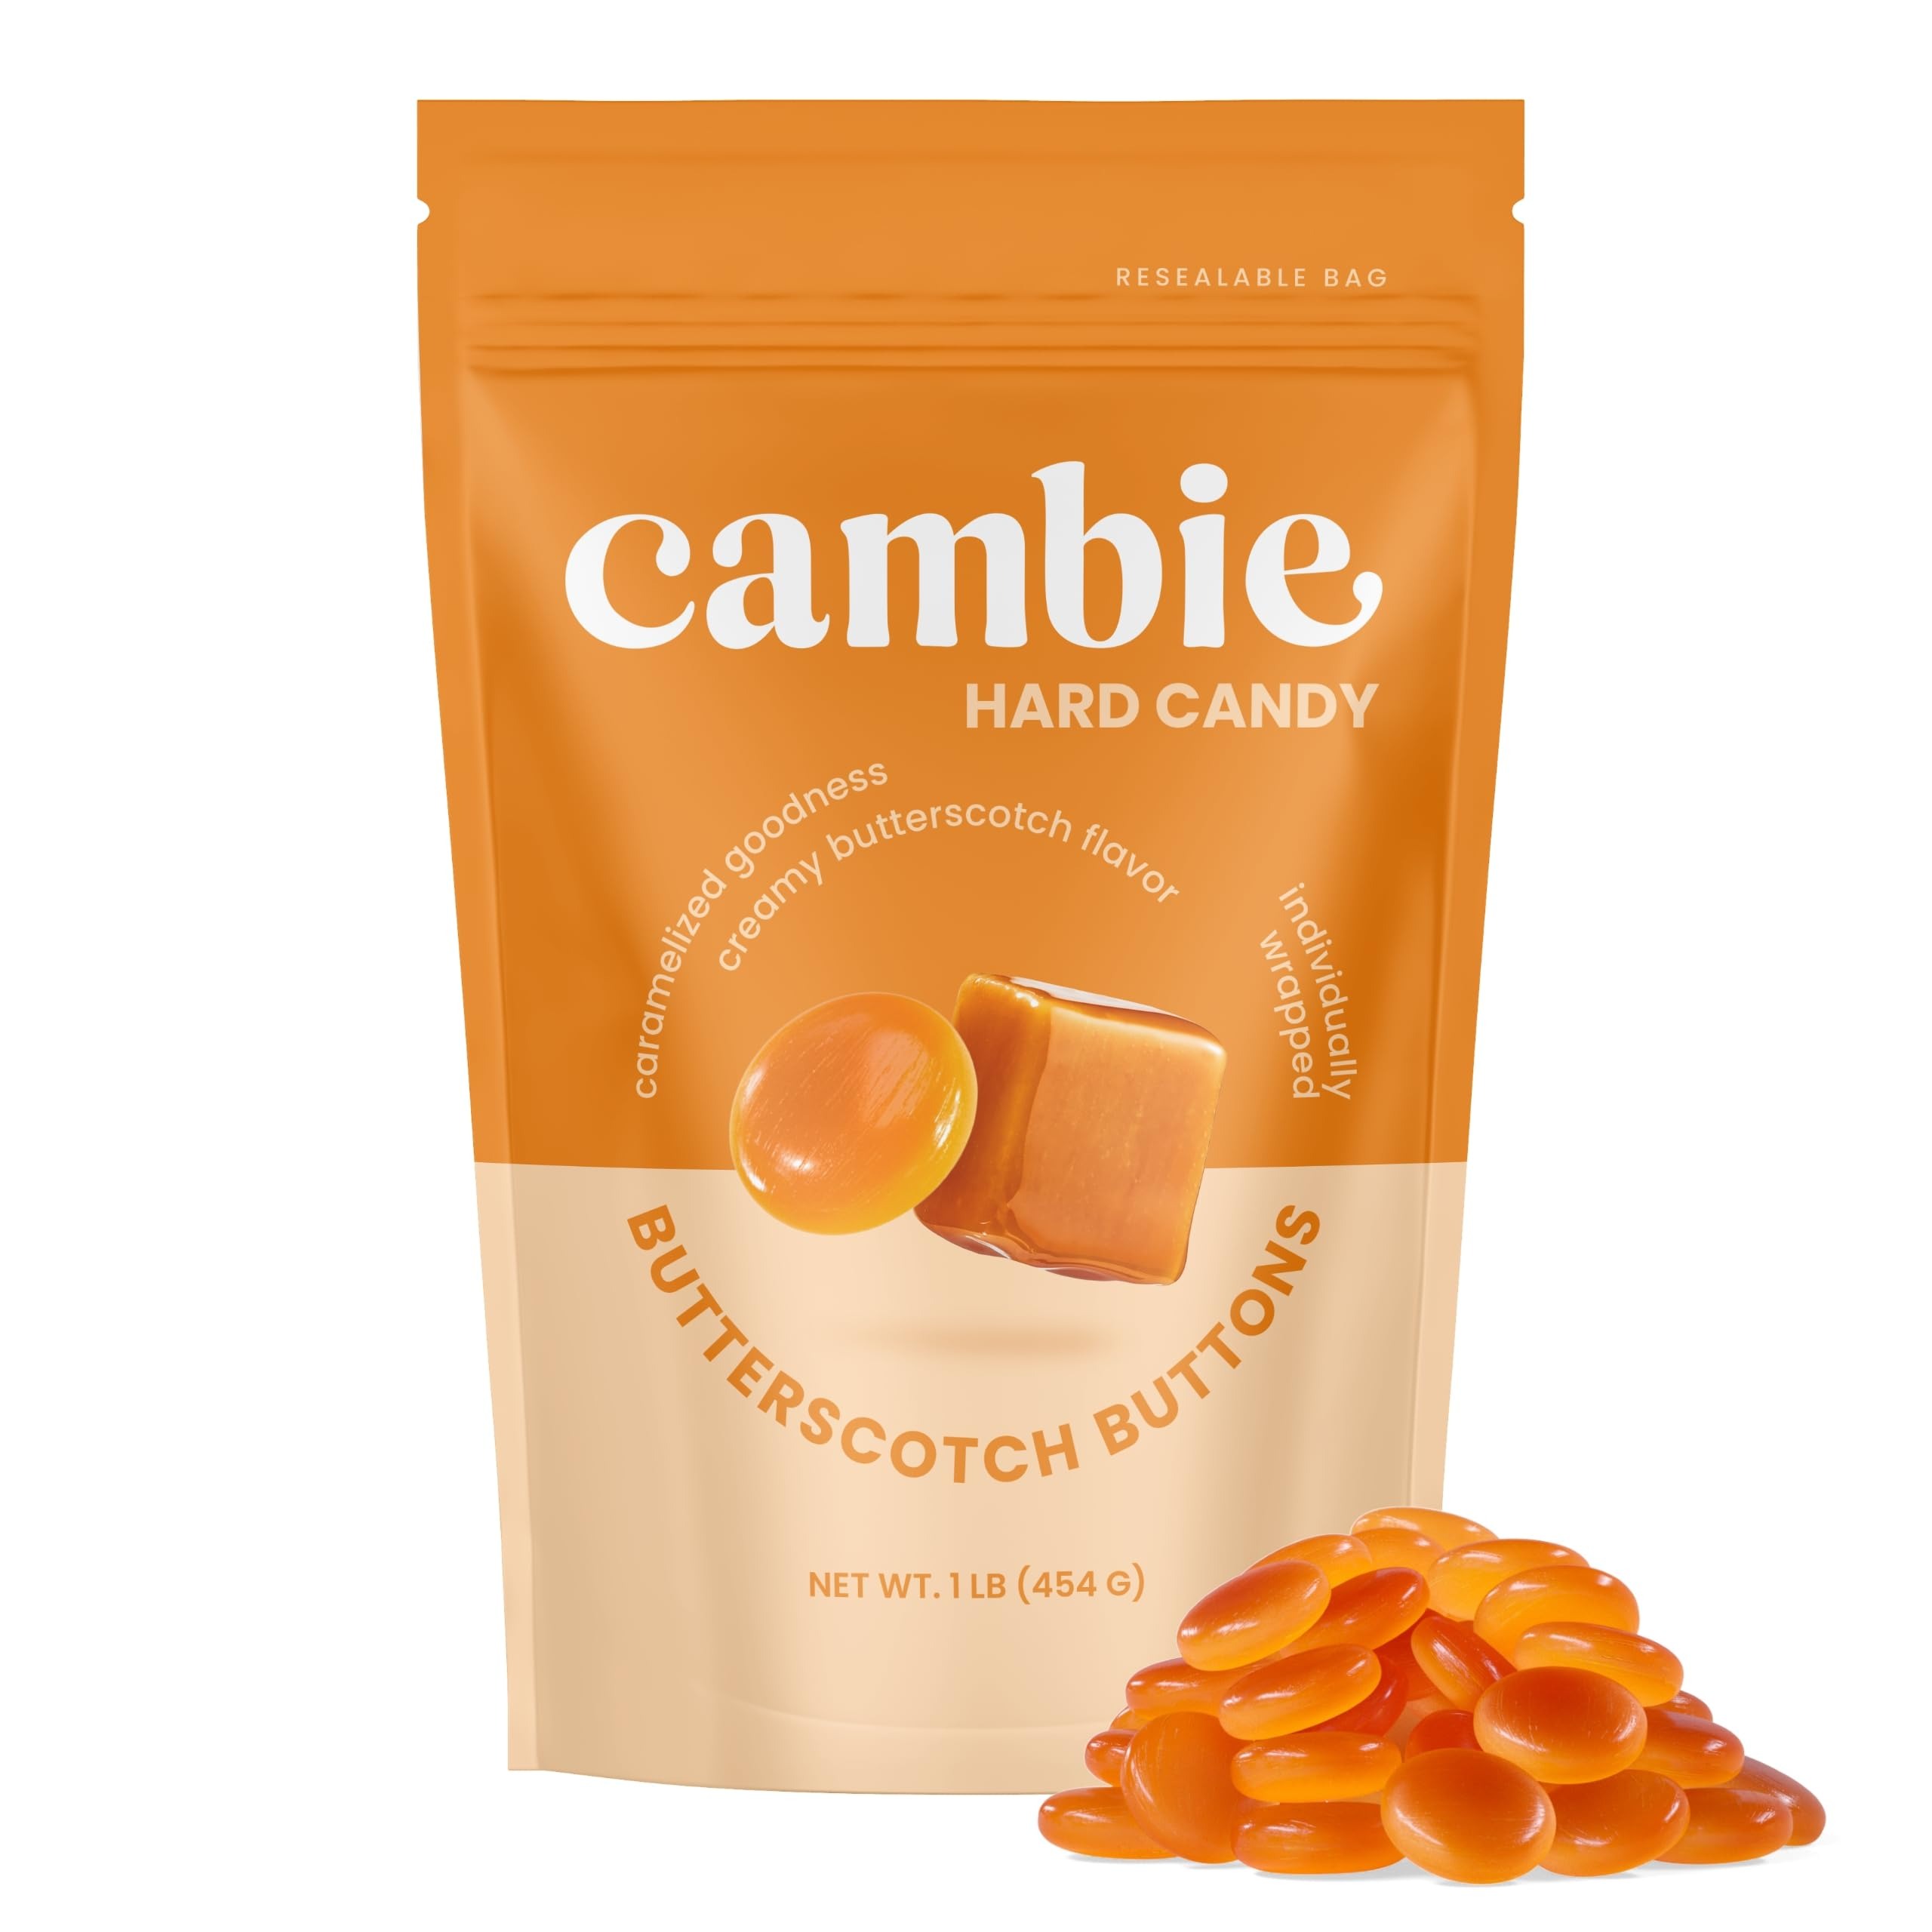
Item Name: Cambie Smooth & Creamy Butterscotch Hard Candy, 1 Pound Resealable Bag, Individually Wrapped Hard Candy, Ideal Office Snack, Bulk Hard Candy, Premium Butterscotch Hard Candy Treats
Bullet Point 1: Indulgent Butterscotch Candy: Experience the rich, smooth flavors of our butterscotch candy, expertly crafted to deliver a creamy indulgence in every bite. Each piece is a testament to the timeless appeal of this classic confection.
Bullet Point 2: Conveniently Wrapped Candy: Our wrapped candy ensures freshness and ease of sharing, making it perfect for any office setting. The individually wrapped butter scotch candies maintain their delightful taste and texture from the first to the last piece.
Bullet Point 3: Resealable Packaging: The resealable bag is designed to keep your butter scotch candies fresh and flavorful, offering an ideal solution for storage. This feature ensures that the candy retains its original quality over time.
Bullet Point 4: Office Snack Essential: With its bulk 1-pound packaging, our butterscotch hard candy serves as an excellent choice for office snacks. This selection of hard candy individually wrapped pieces is both convenient and satisfying.
Bullet Point 5: Premium Bulk Candy: Our bulk candy option provides exceptional value with a generous supply of delectable butterscotch hard candy. Enjoy the timeless taste of butterscotch, perfect for any occasion or candy jar.
Product Description: Experience the rich, creamy sweetness of Cambie Butterscotch Hard Candy, a classic treat that’s perfect for any occasion. Lovingly crafted for candy enthusiasts, these delicious hard candy gems are made to melt in your mouth, delivering a nostalgic burst of buttery, caramelized goodness with every bite. Whether you’re reminiscing about your childhood favorites or discovering the joys of butterscotch candy for the first time, Cambie’s premium quality guarantees satisfaction. Conveniently individually wrapped, these hard candy pieces are ideal for sharing, gifting, or enjoying on your own. Keep them in your bag, desk drawer, or candy jar for a sweet pick-me-up anytime. Perfect as party favors, office treats, or holiday gifts, Cambie’s butterscotch hard candy fits every moment of indulgence. Each piece of wrapped candy is thoughtfully sealed to preserve its freshness and delightful flavor. Whether you call them butterscotch candies or butter scotch candies, one thing is certain: Cambie’s irresistible hard candy will leave you craving more. Add a touch of sweetness to your day with the unbeatable taste of Cambie Butterscotch Hard Candy—a timeless treat that never goes out of style.
Value: 16.0
Unit: Ounce

Price: 17.08